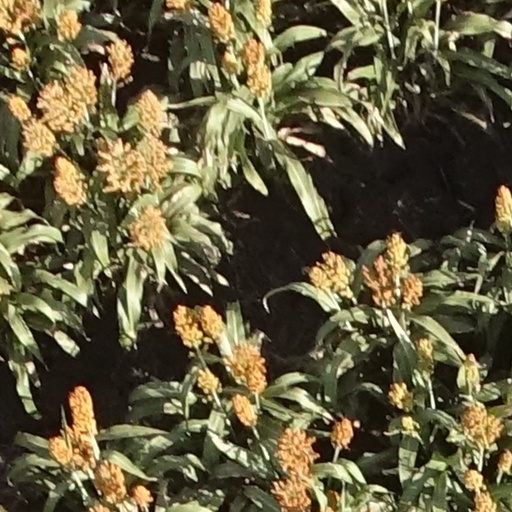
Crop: sorghum